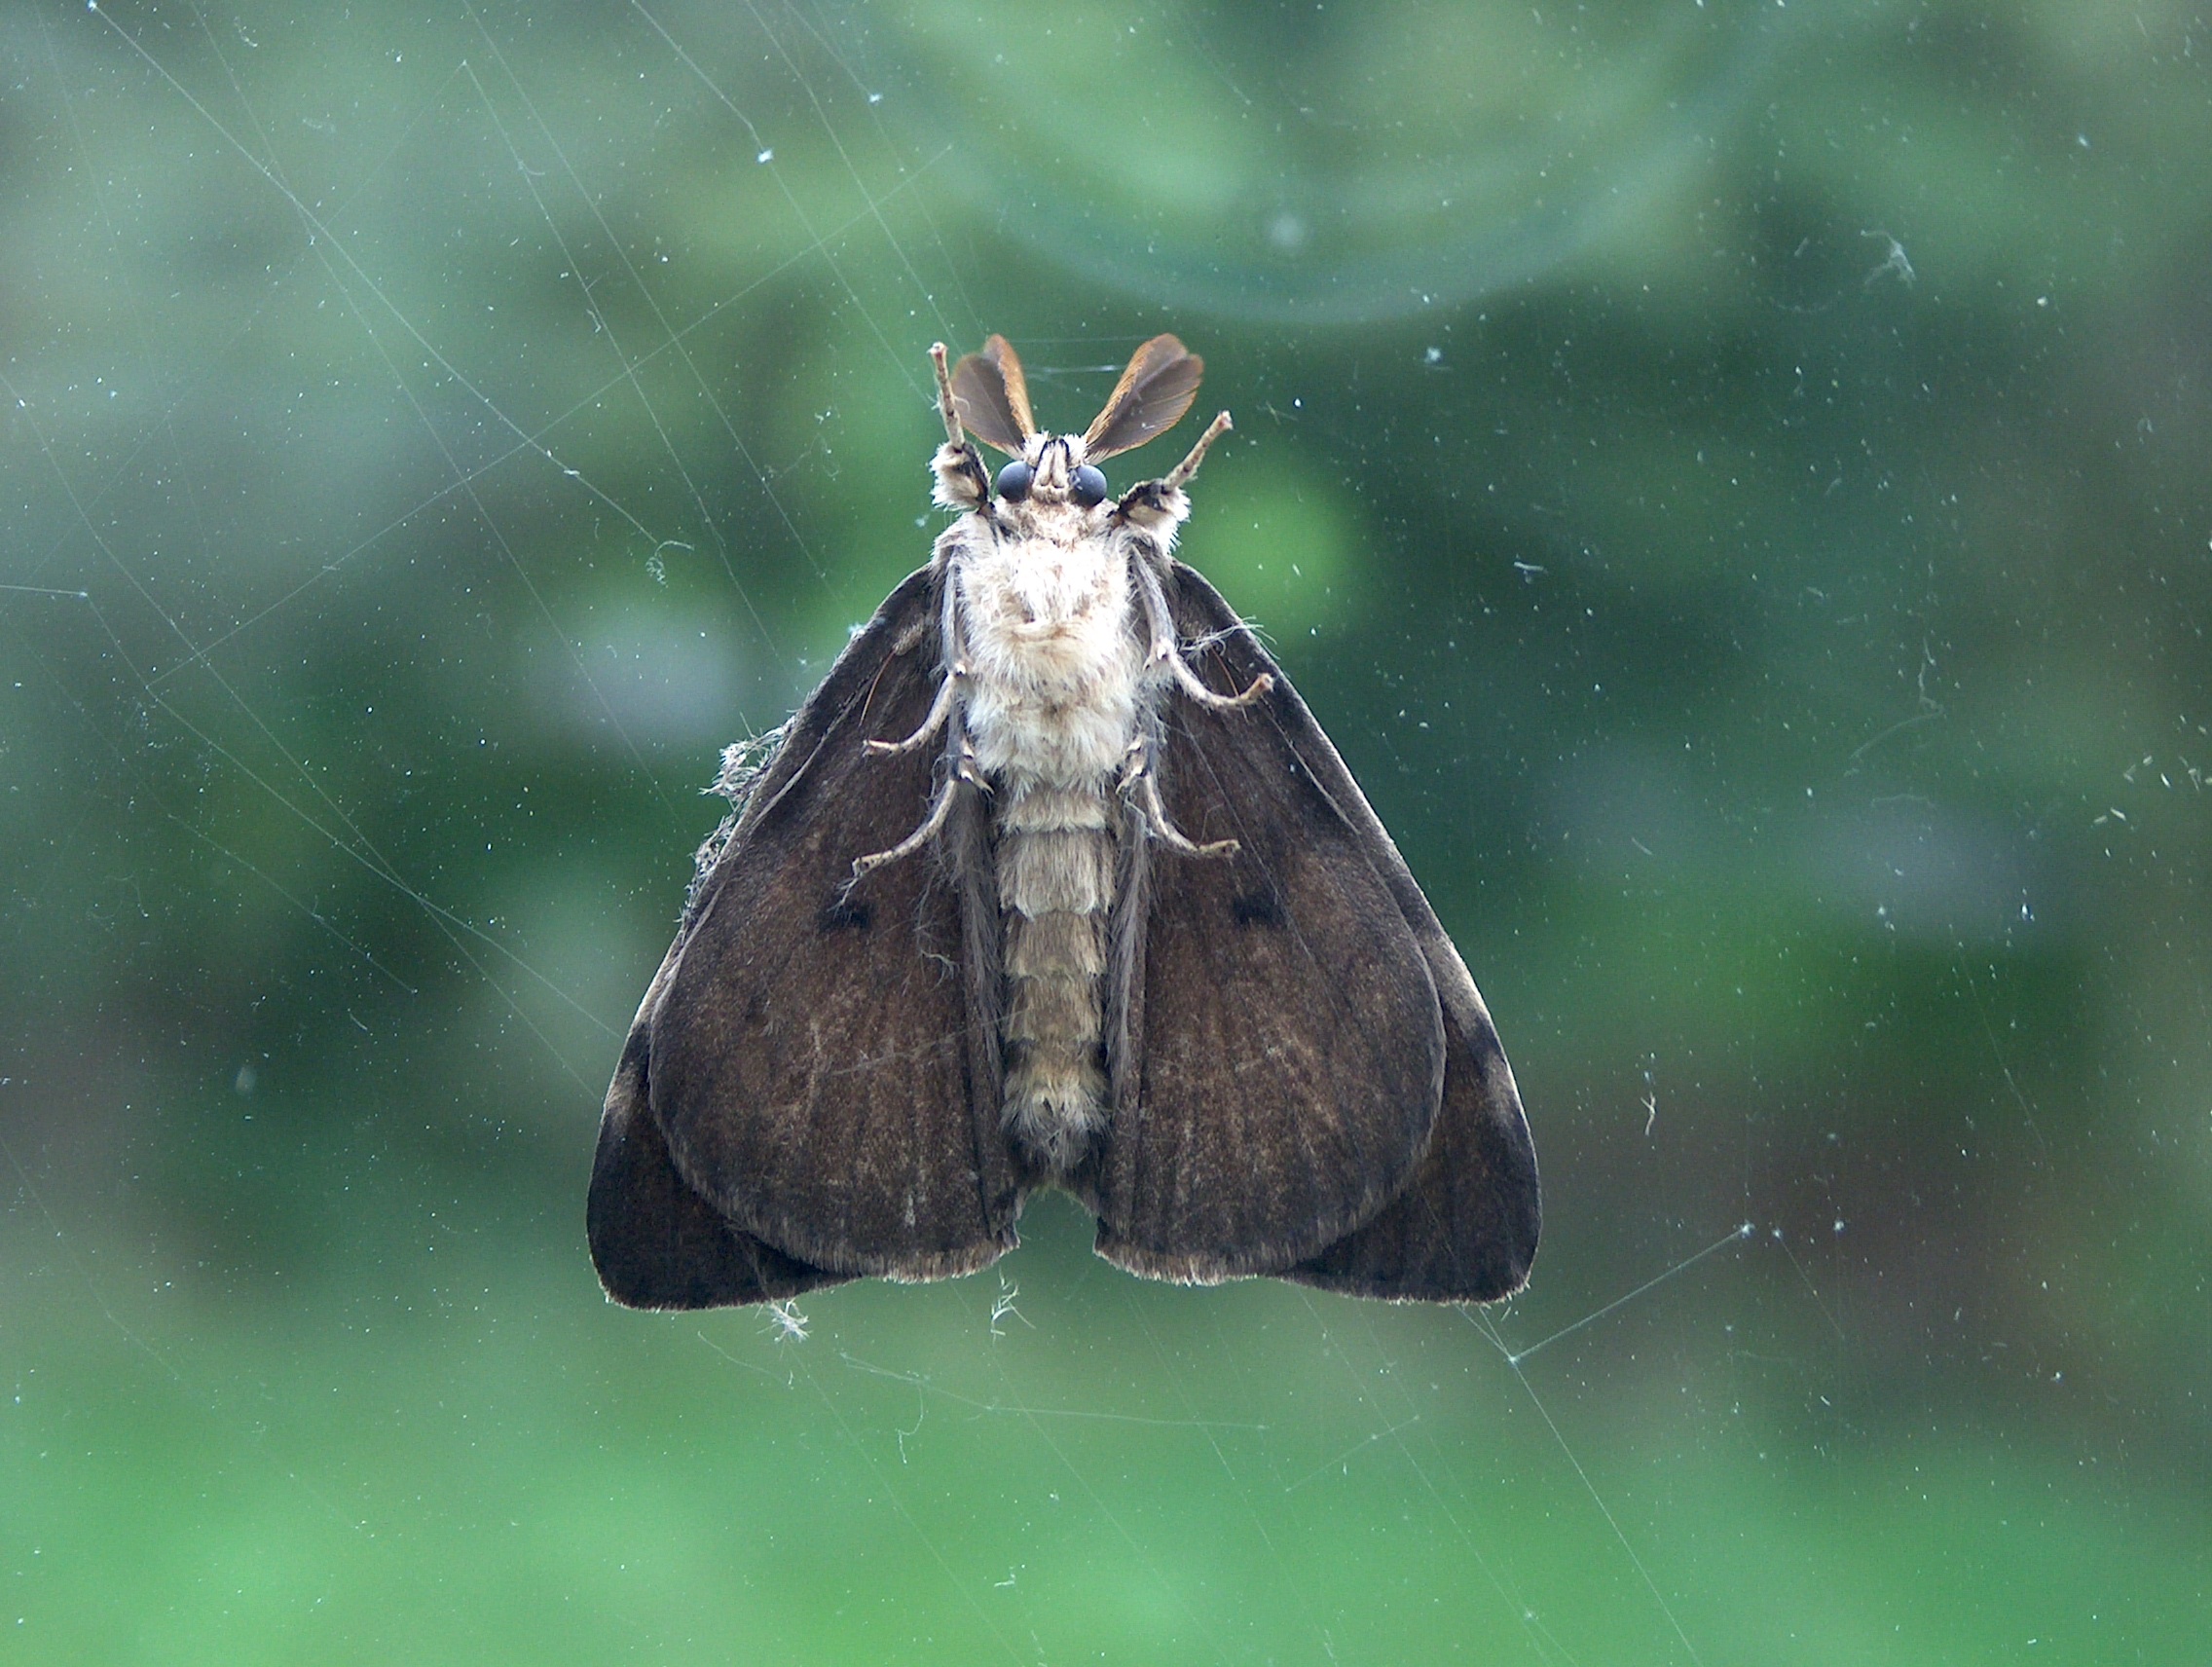
nature, wing, photography, leaf, glass, wildlife, green, insect, bug, moth, butterfly, fauna, invertebrate, close up, macro photography, arthropod, pollinator, moths and butterflies, lycaenid